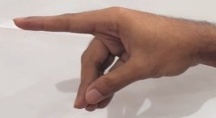
ASL sign: P